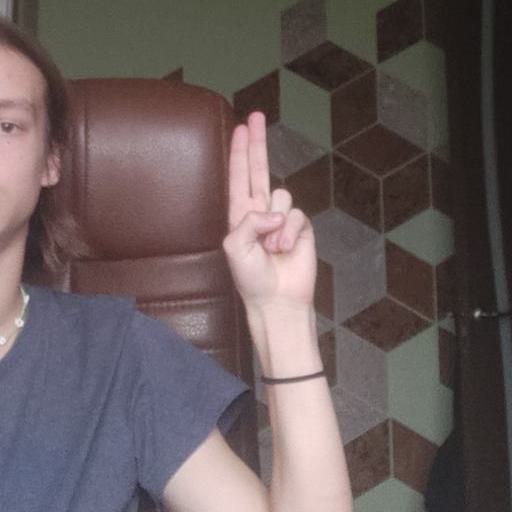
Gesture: two_up